1980s in music

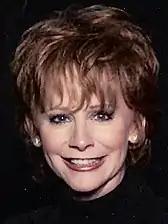
Reba McEntire

Encompassing graffiti art, break dancing, rap music, and fashion, hip-hop became the dominant cultural movement of the African-American communities in the 1980s. The Hip hop musical genre had a strong influence on pop music in the late 1980s which continues to the present day.